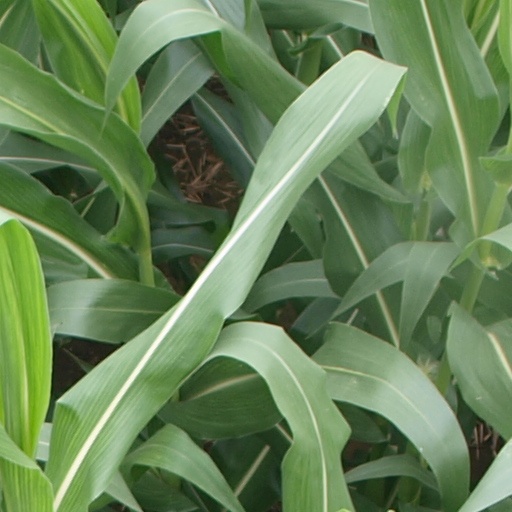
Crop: maize; corn